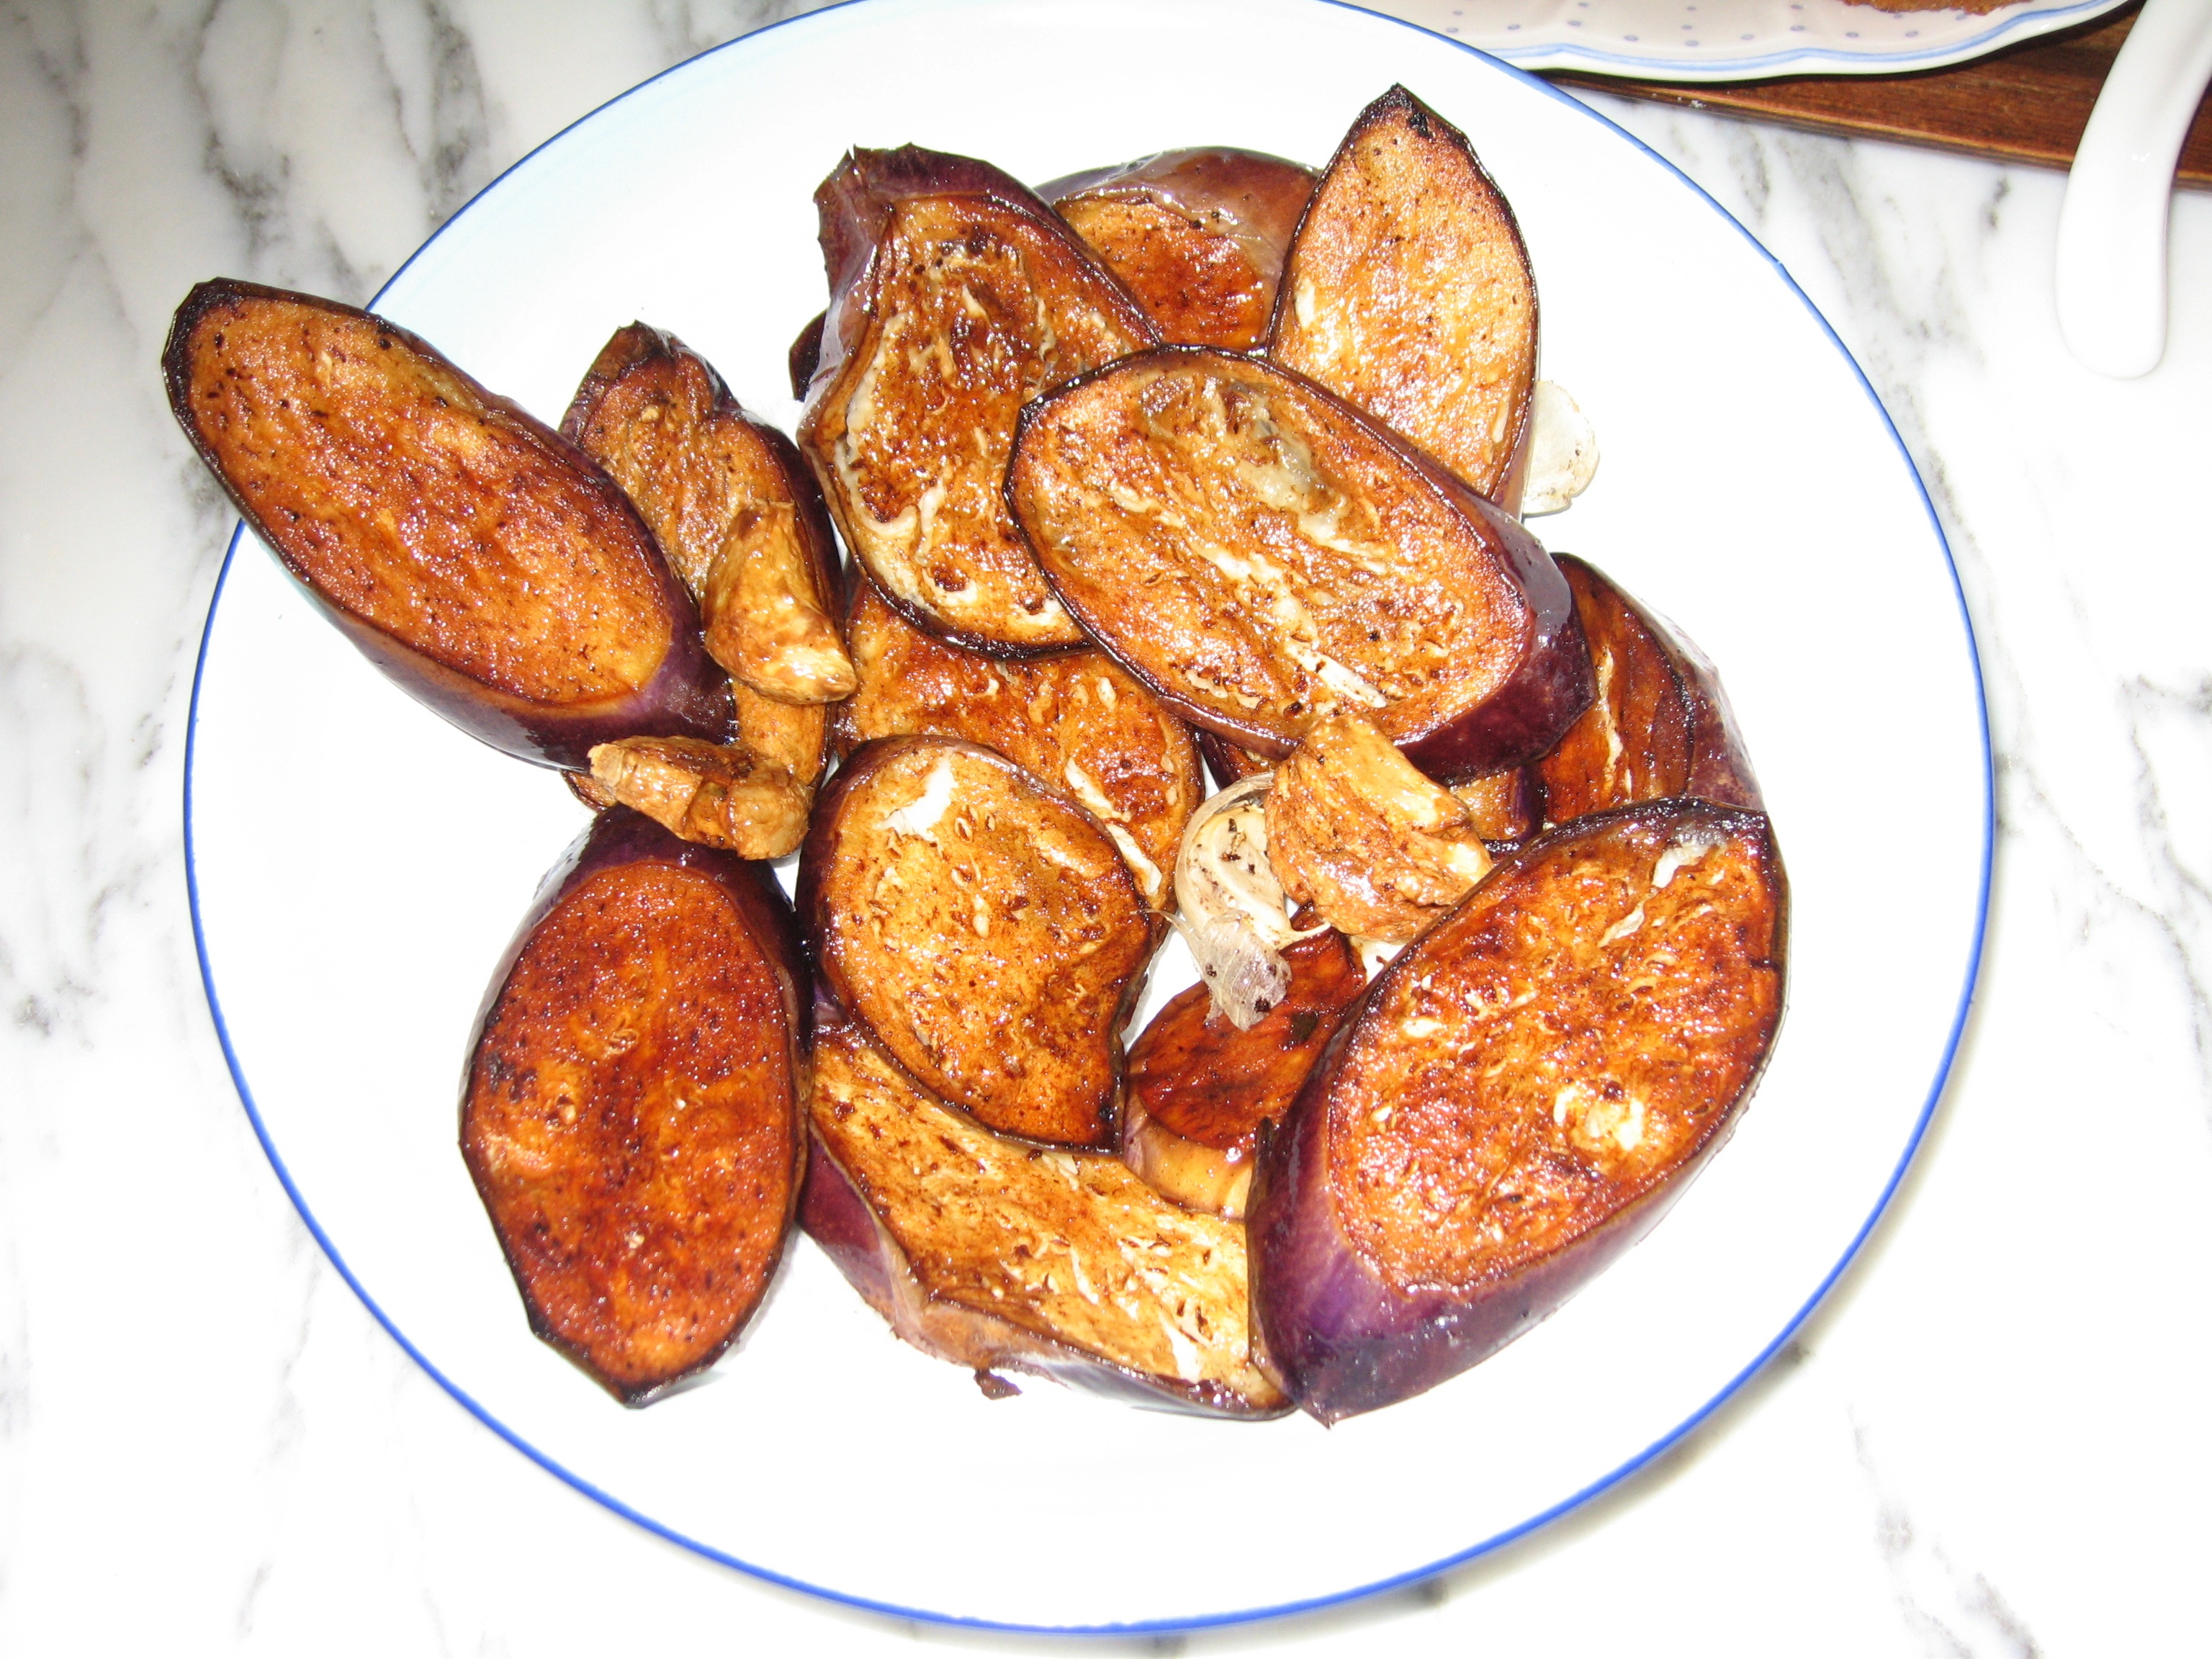
plant, dish, meal, food, cooking, produce, vegetable, breakfast, cuisine, vegetables, flowering plant, land plant, fried eggplant